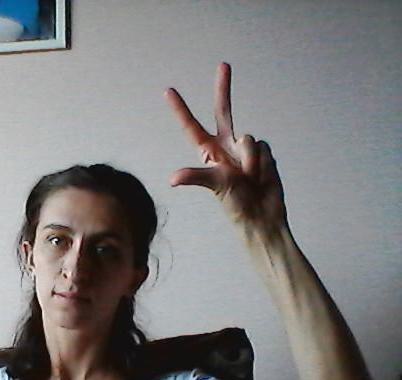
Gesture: three2